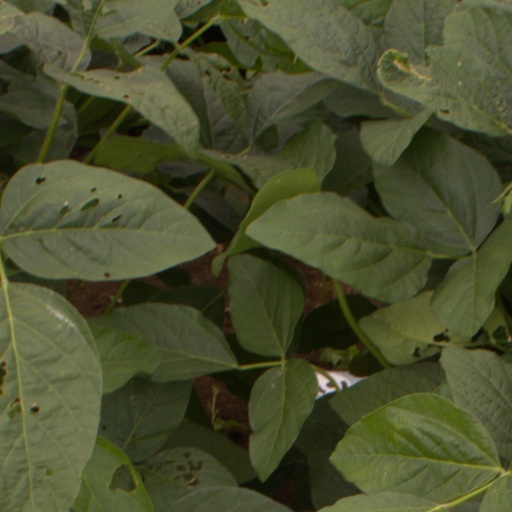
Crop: soybean